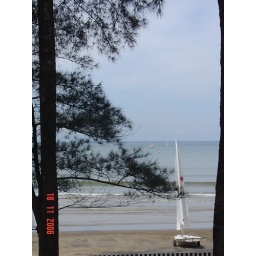
A lone sail boat basking under the beautiful blue sky on the sandy beach at Piasau Boat Club, Miri